Series 8, Episode 8 (Spooks)

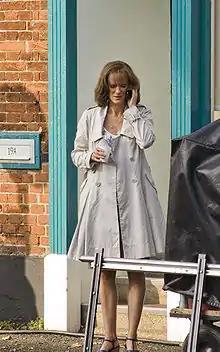
The episode is Hermione Norris' last as Ros Myers.

Before the episode aired there was speculation that Hermione Norris will leave the series following the "explosive finale explosive cliffhanger." When questioned whether she will leave the series, Norris would not comment. In June 2010, co-star Richard Armitage confirmed that Norris has left the series, meaning the series eight finale was her final episode as Ros. The producers left the episode end with a cliffhanger to have the audience debate whether or not Ros and Lawrence survived the hotel explosion. Casting an actor as Russell Price was initially a problem for the producers, but they decided to cast Mark Aiken for the role following his work in American television. An actual news reporter was cast to record a news story. The reporter runs the dialogue with the producers at 4:30 in the morning, and then record the story before 6am, the time reporters start their work on actual news stories.